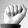
ASL letter: A